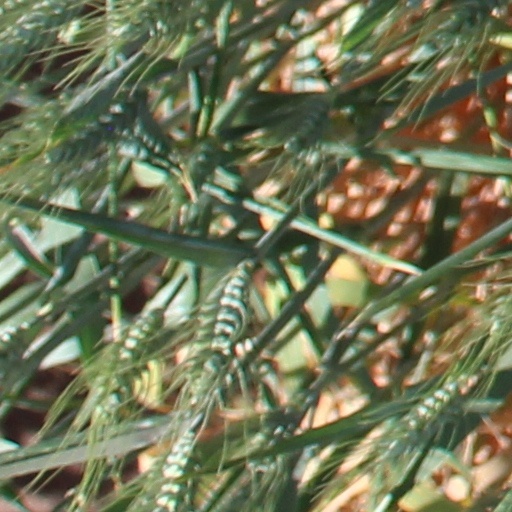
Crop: wheat